Baizat Khamidova

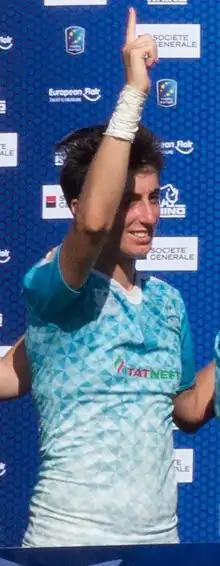

Baizat Khamidovna Khamidova (born 31 August 1990) is a Russian rugby sevens player. She competed in the women's tournament at the 2020 Summer Olympics.